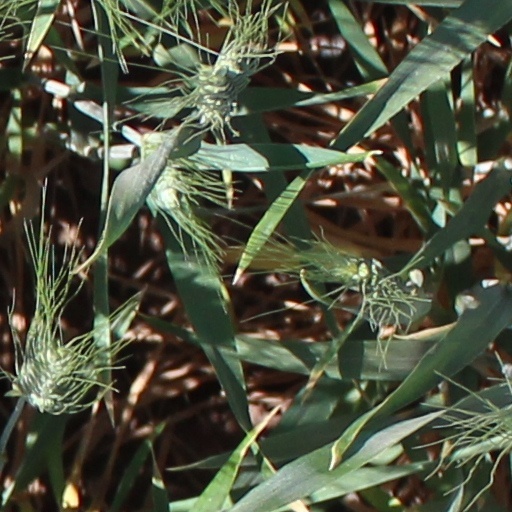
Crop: wheat